The Likely Lads

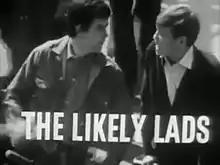
Opening title used for the third series, showing Bewes as Bob "(left)" and Bolam as Terry

The Likely Lads is a British sitcom created and written by Dick Clement and Ian La Frenais and produced by Dick Clement. Twenty-one episodes were broadcast by the BBC, in three series, between 16 December 1964 and 23 July 1966. However, only ten of these episodes have survived.